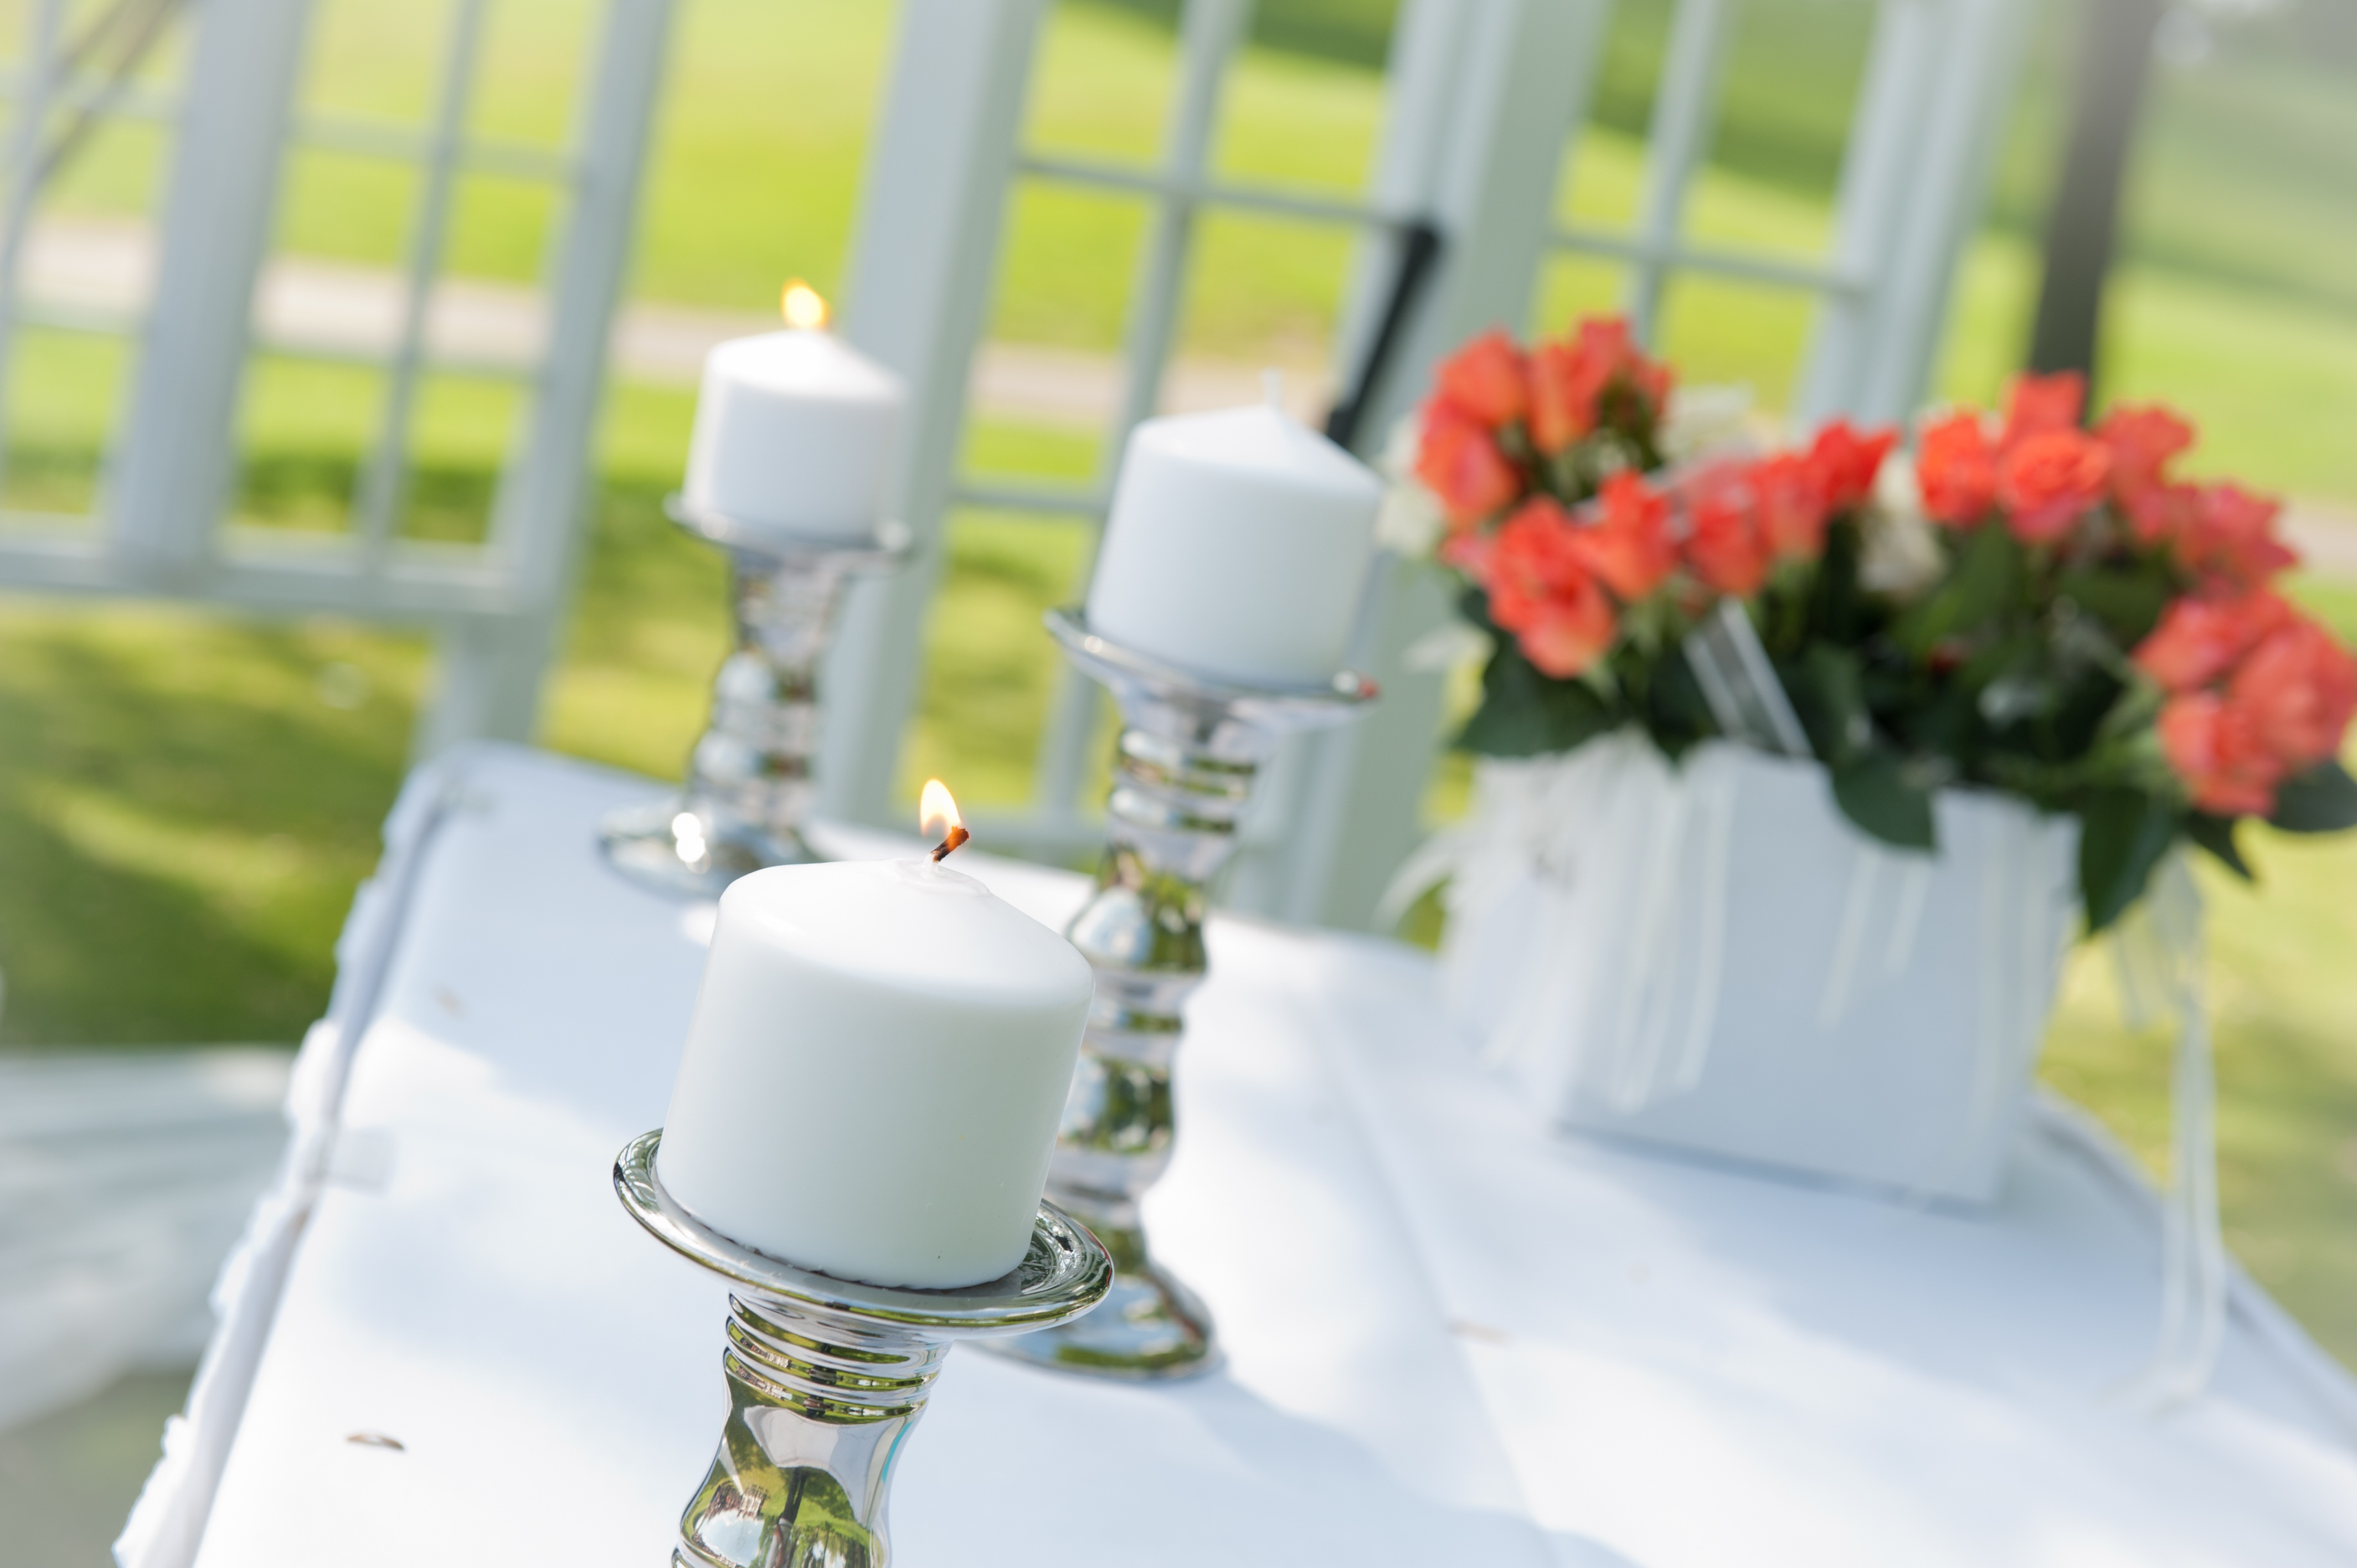
flower, meal, green, candle, wedding, ceremony, party